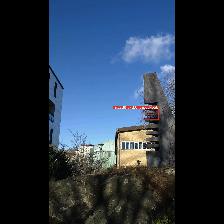
Label: NonHuman